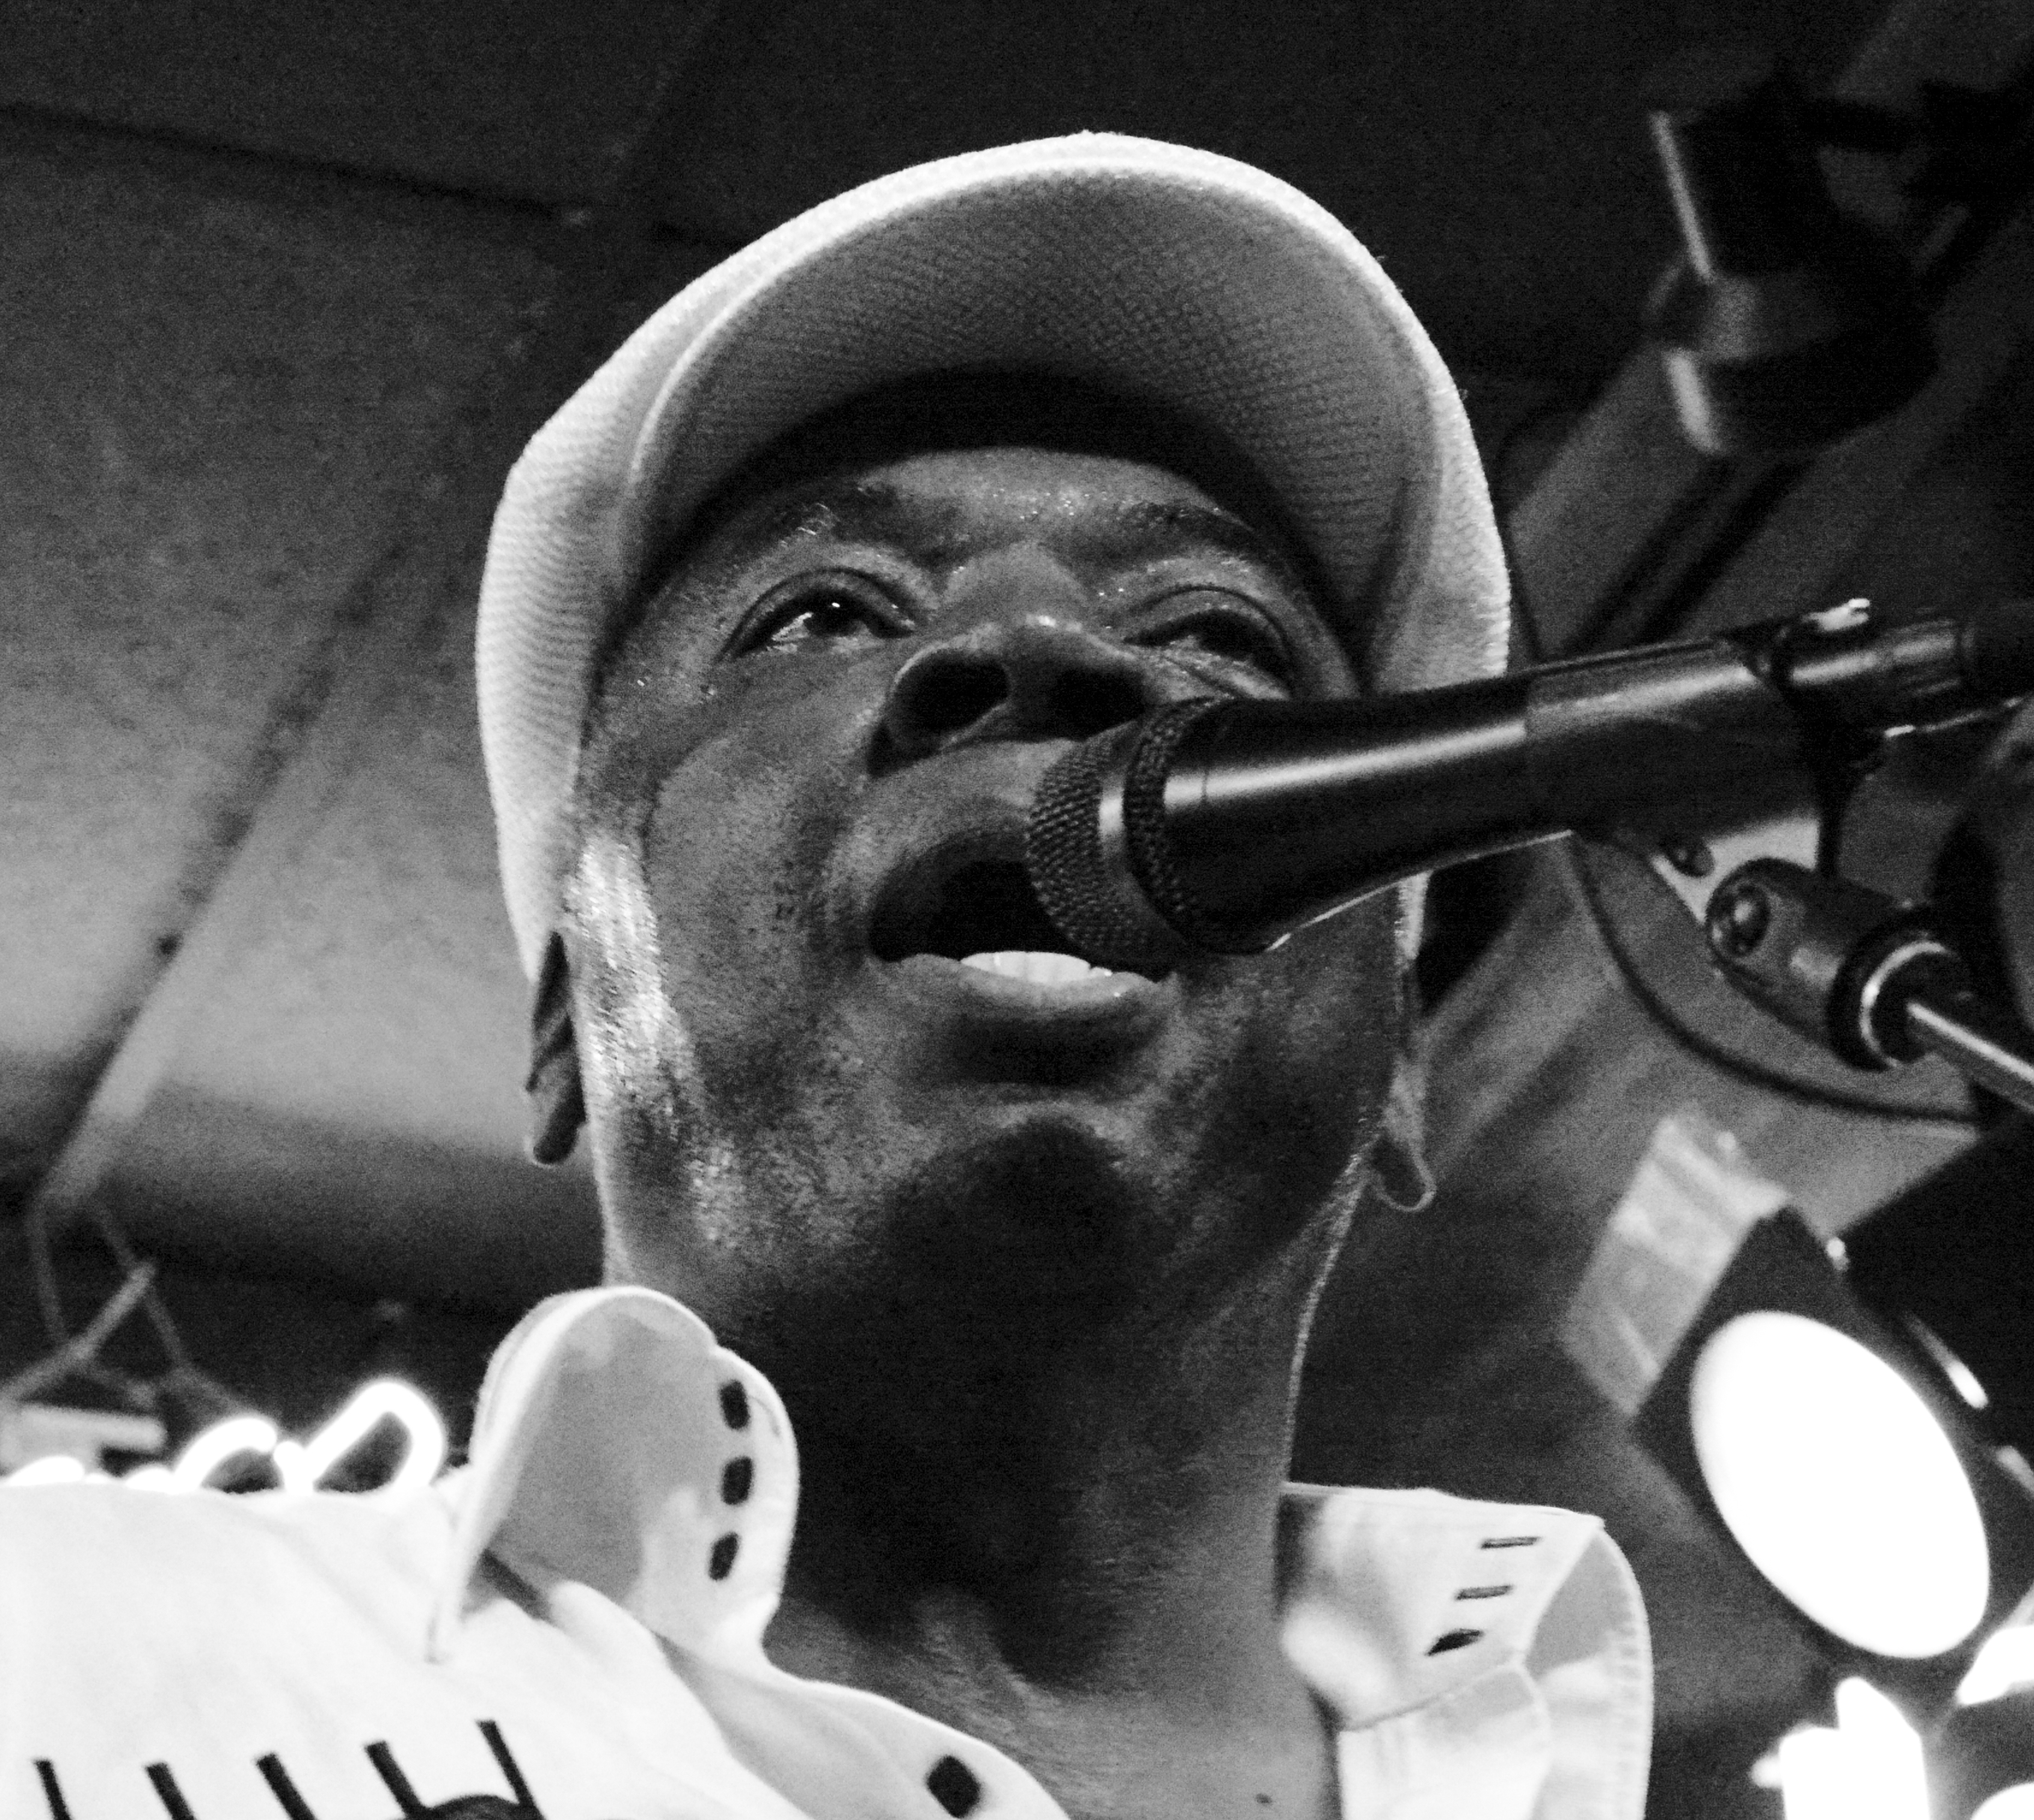
music, black and white, photography, musician, black, monochrome, musical instrument, singing, guitarist, drummer, monochrome photography